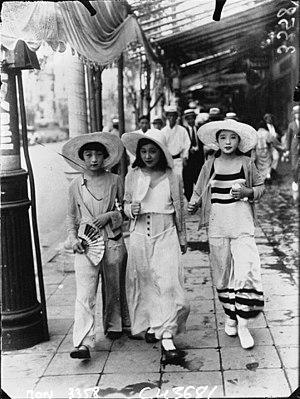
Les femmes au Japon acquièrent l'égalité après la Seconde Guerre mondiale grâce à la Constitution de 1947 et obtiennent également le droit de vote. Mais elles ne bénéficient toujours pas de l'égalité dans l'éducation et sur le marché du travail. Toutefois, au XXIᵉ siècle, elles rejoignent la population active en nombre croissant et bénéficient de plus d'expériences et de possibilités d'éducation. Pourtant, les Japonaises font toujours face à une culture d'entreprise largement dominée par les hommes.
La Modan Gāru ou moga représente un sex-symbole des années 1920 au Japon. Cette nouvelle femme en apparence émancipée et soucieuse d'être à la dernière mode internationale s'oppose au modèle féminin traditionnel japonais, discret et soumis, quoique rien n'empêche une Japonaise de passer à volonté de l'apparence de « moga » à celui de femme traditionnelle en kimono et sandalettes.